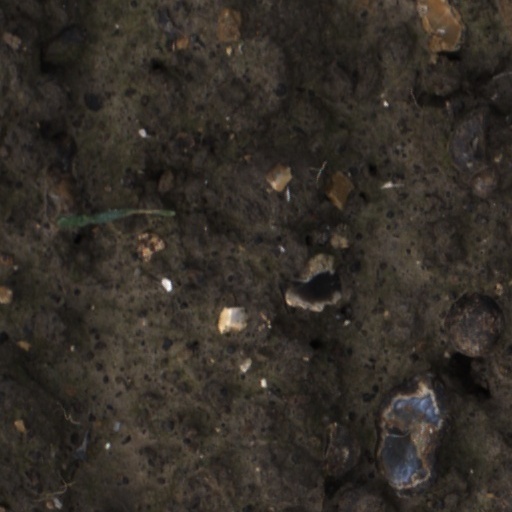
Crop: wheat